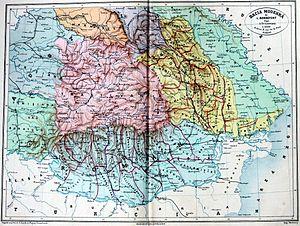
Cahul, chef-lieu du raion de Cahul, est une ville du sud de la Moldavie d'environ 50 000 habitants, non loin de la frontière avec la Roumanie.
Bessarabie méridionale est la dénomination d'une bande de territoire située sur la rive gauche aval du Prut et du bas-Danube, le long du bras de Chilia et des rivages de la mer Noire au nord de celui-ci. Neuf limans poissonneux s'y trouvent.
Izmaïl ou Ismail, est une ville de l'oblast d'Odessa, dans le sud-ouest de l'Ukraine. Sa population s'élevait à 71 780 habitants en 2019.